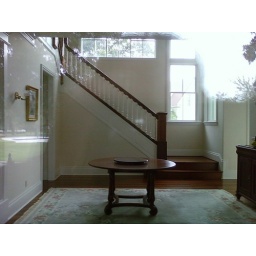
Inside the big white house in Celebration, FL